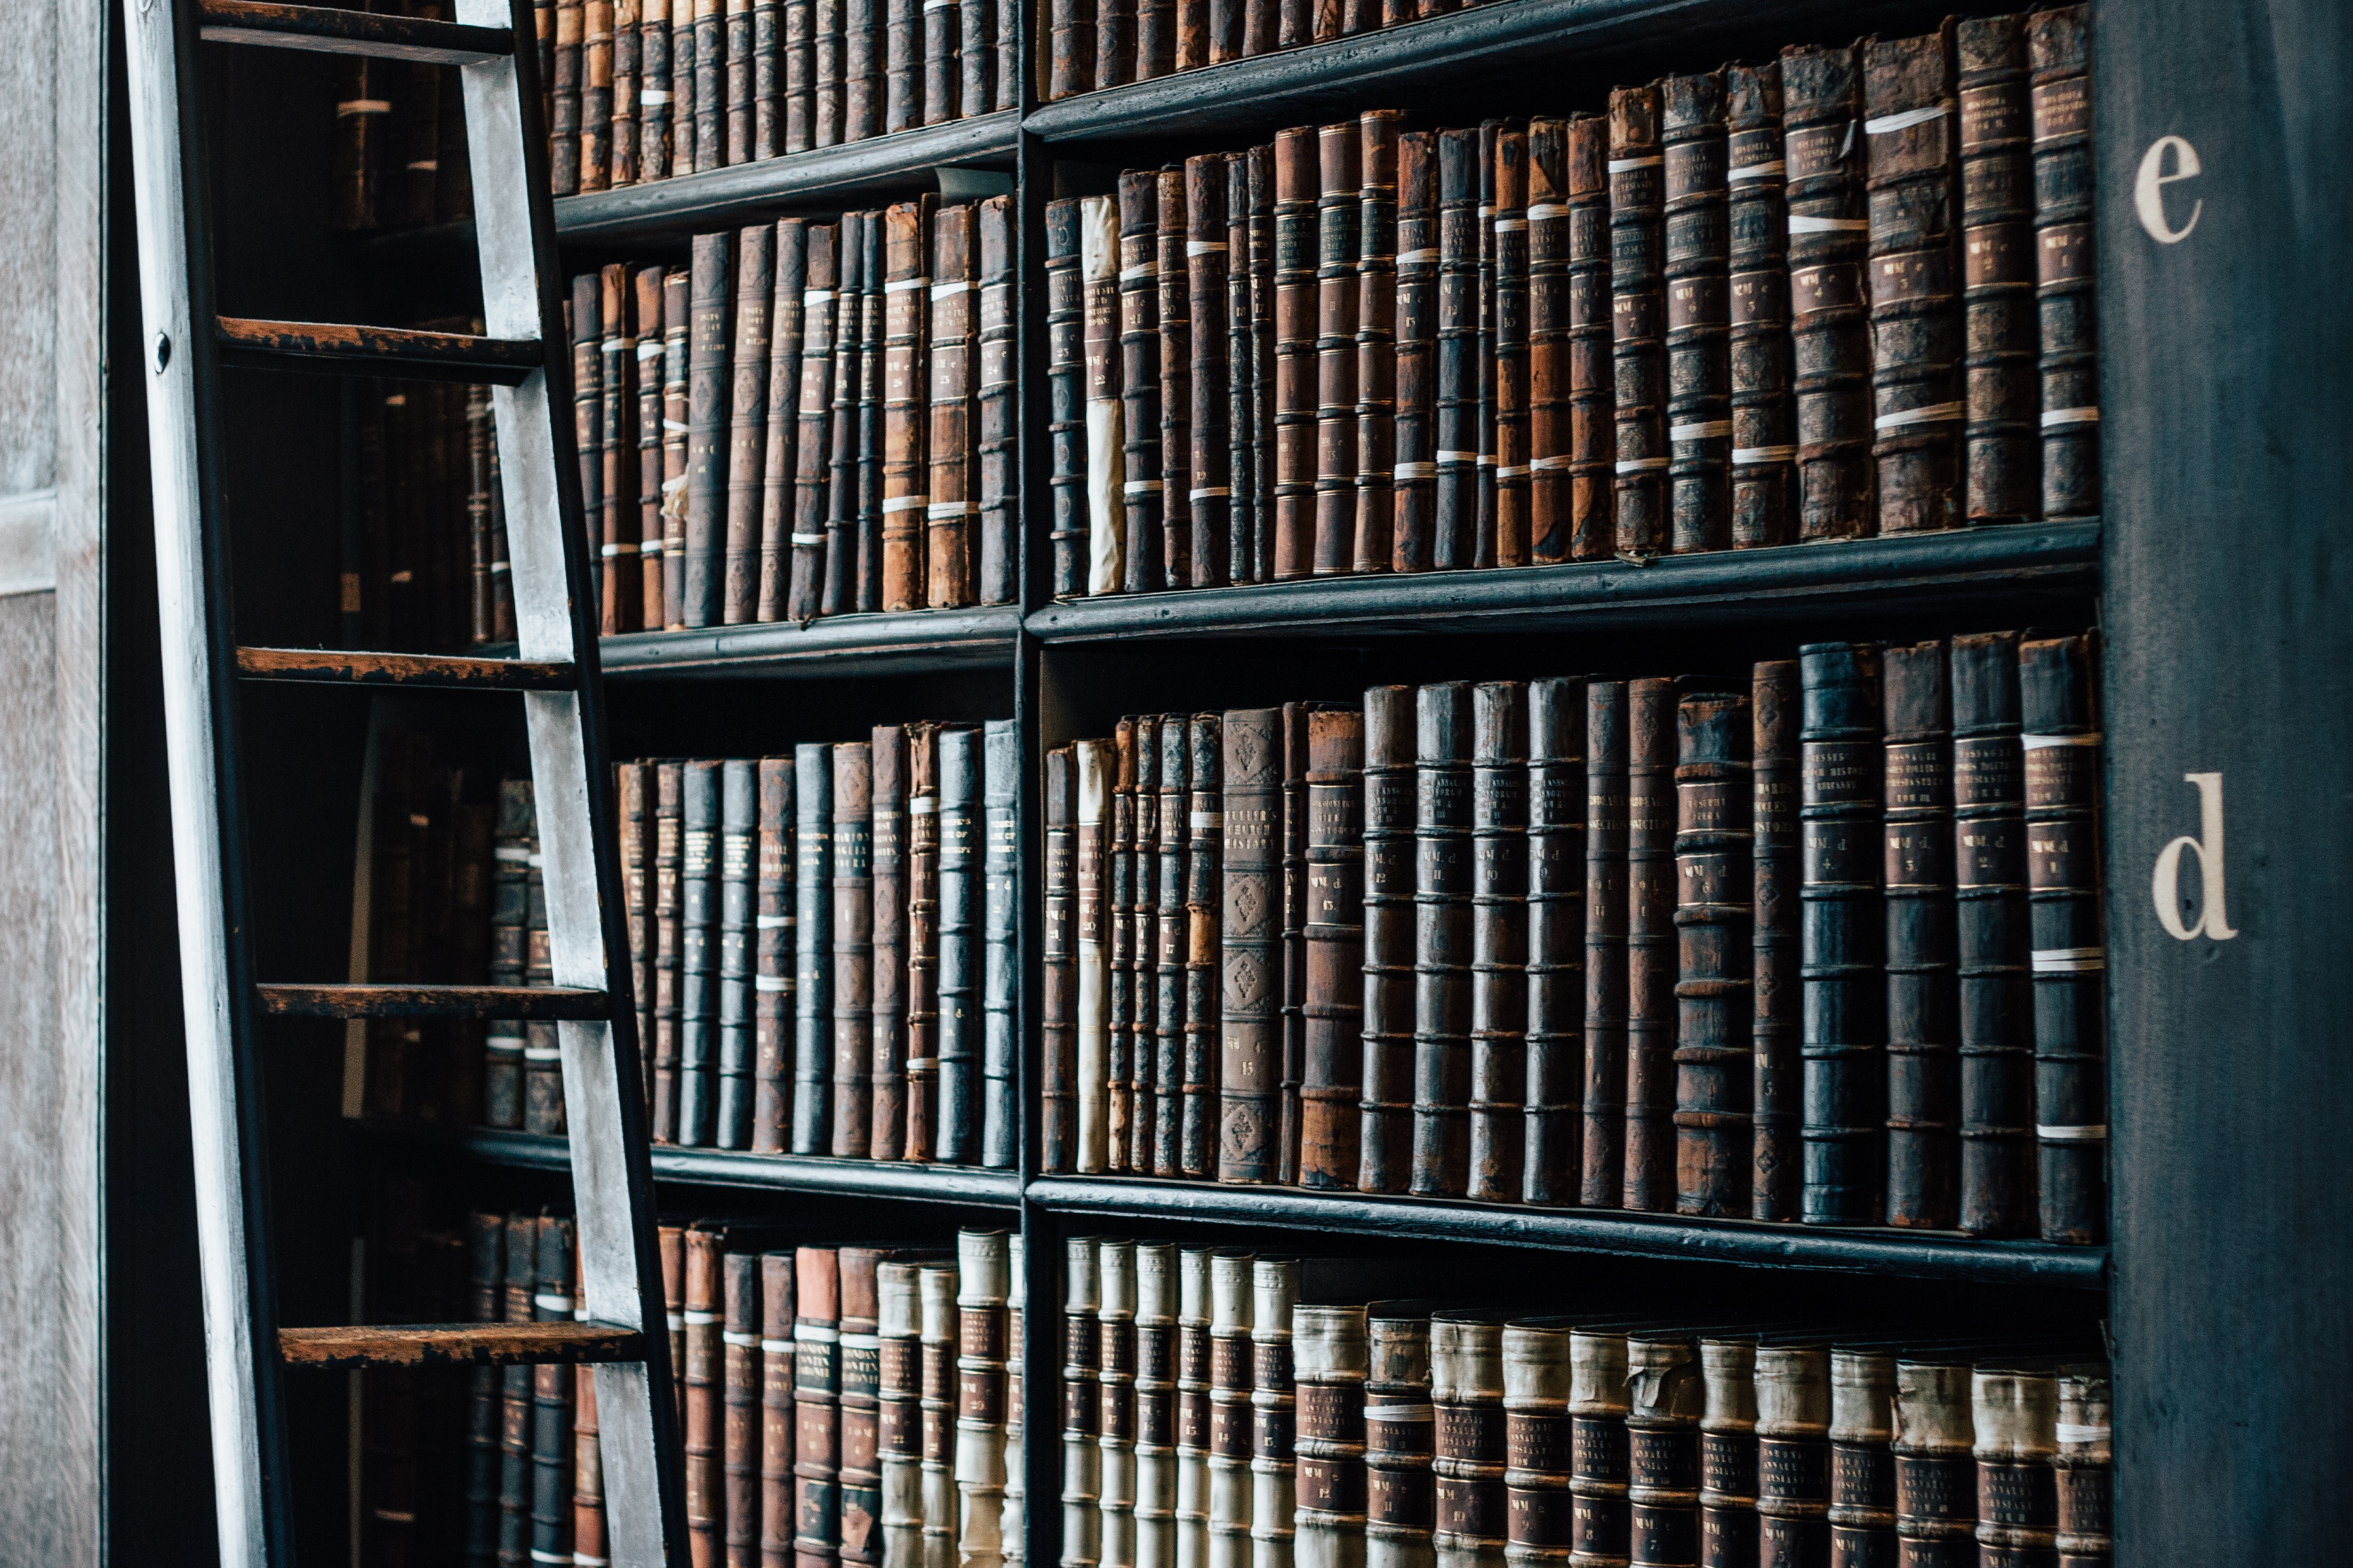
book, window, building, furniture, ladder, bookshelf, old book, interior design, library, shelving, window covering